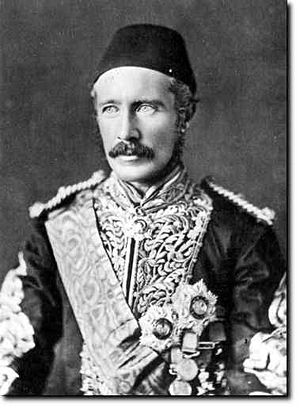
Mahdistoprøret
Generalmajor Charles George Gordon, særlig kendt for sin indsats som kommandør for Den altid sejrrige hær under taipingoprøret, her gengivet som Sudans guvernør. Gordon blev dræbt den 25. januar 1885 under belejringen af Khartoum.
Mahdistoprøret var en kolonikrig udkæmpet i slutningen af det 19. århundrede mellem de sudanesiske mahdister og egyptiske og senere britiske styrker.